Gemistocyte

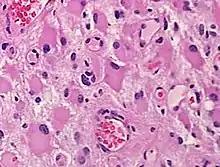
Histopathology of a gemistocytic astrocytoma. Neoplastic gemistocytes are angular shaped with abundant, glassy, eosinophilic cytoplasm and eccentric nuclei with distinct nucleoli.

A gemistocyte (/dʒɛˈmɪstəsaɪt/ jem-ISS-tə-syte; from Greek γέμιζω (gemizo) 'to fill up') is a swollen, reactive astrocyte.